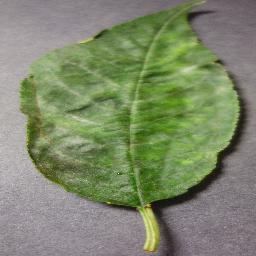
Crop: cherry
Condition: (including_sour)_powdery_mildew